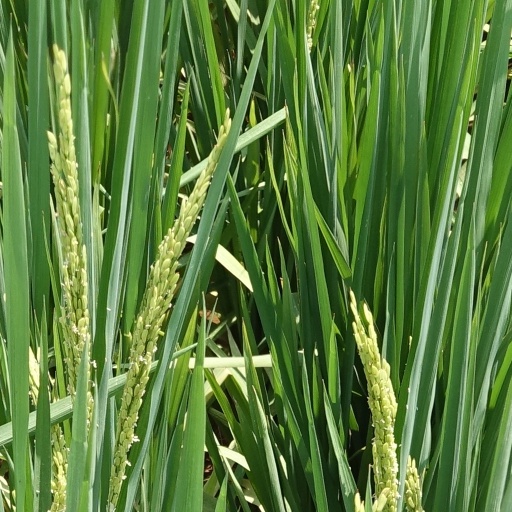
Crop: rice